Pedro Ernesto

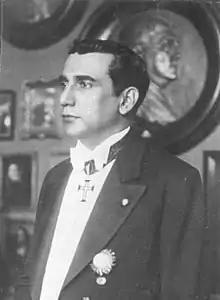
Pedro Ernesto do Rego Baptista

Pedro Ernesto do Rego Baptista, or simply "Pedro Ernesto" as he would later be known, was a successful medical surgeon who became mayor of Rio de Janeiro in mid-1931. His two terms were from September 30, 1931, until October 2, 1934; and from April 7, 1935, until April 4, 1936.